Eastern Uganda campaign of 1979

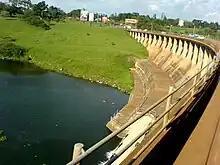
The Owen Falls Dam (pictured) was captured by Tanzanian forces after a short fight.

In the Karamoja region in the northeast, the local Karamojong exploited the gradual collapse of Amin's regime. The Karamojong were a nomadic people that maintained a strong sense of independence; they were notorious for their tradition of cattle raiding. They had been marginalized and driven off their lands by the Ugandan, Sudanese, and Kenyan governments; increasingly forced into smaller territories with fewer resources and attacked by other cattle herders, most importantly Turkana, the Karamojong became more prone to banditry and inter-communal fighting. When Amin's government fell apart in 1979, the Uganda Army troops stationed in Karamoja feared the Karamojong's fierce reputation as warriors, causing them to flee and leave much weaponry behind. At the abandoned barracks of Moroto, the Karamojong seized many modern small arms, and defected Uganda Army soldiers of Karamojong ethnicity instructed their compatriots on how to use them. Most weapons fell into the hands of the Mathiniko clan who lived close to Moroto; the Mathiniko promptly began to use their new power to raid cattle from other clans, killing at least 54 in raids. Police who were still loyal to the Amin government attempted to investigate at Namalu, but fell into an ambush by the raiders; 15 policemen were killed. The escalating violence resulted in serious issues for local society, as the young raiders took their newly acquired wealth in form of cattle into the bush to keep it safe, leaving the old people behind. Traders from other regions, fearing attacks, refrained from travelling to Karamoja. This resulted in an incipient food shortage.